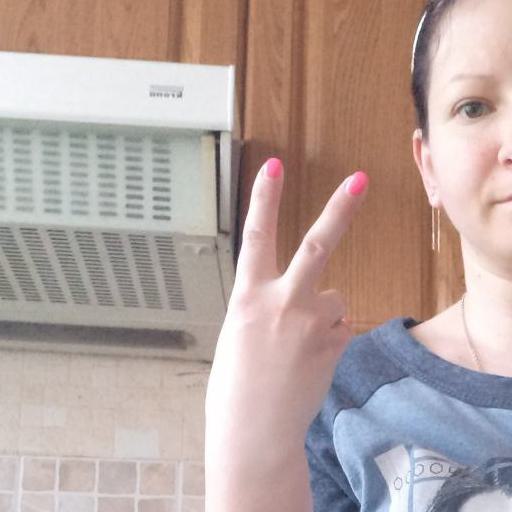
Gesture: peace_inverted